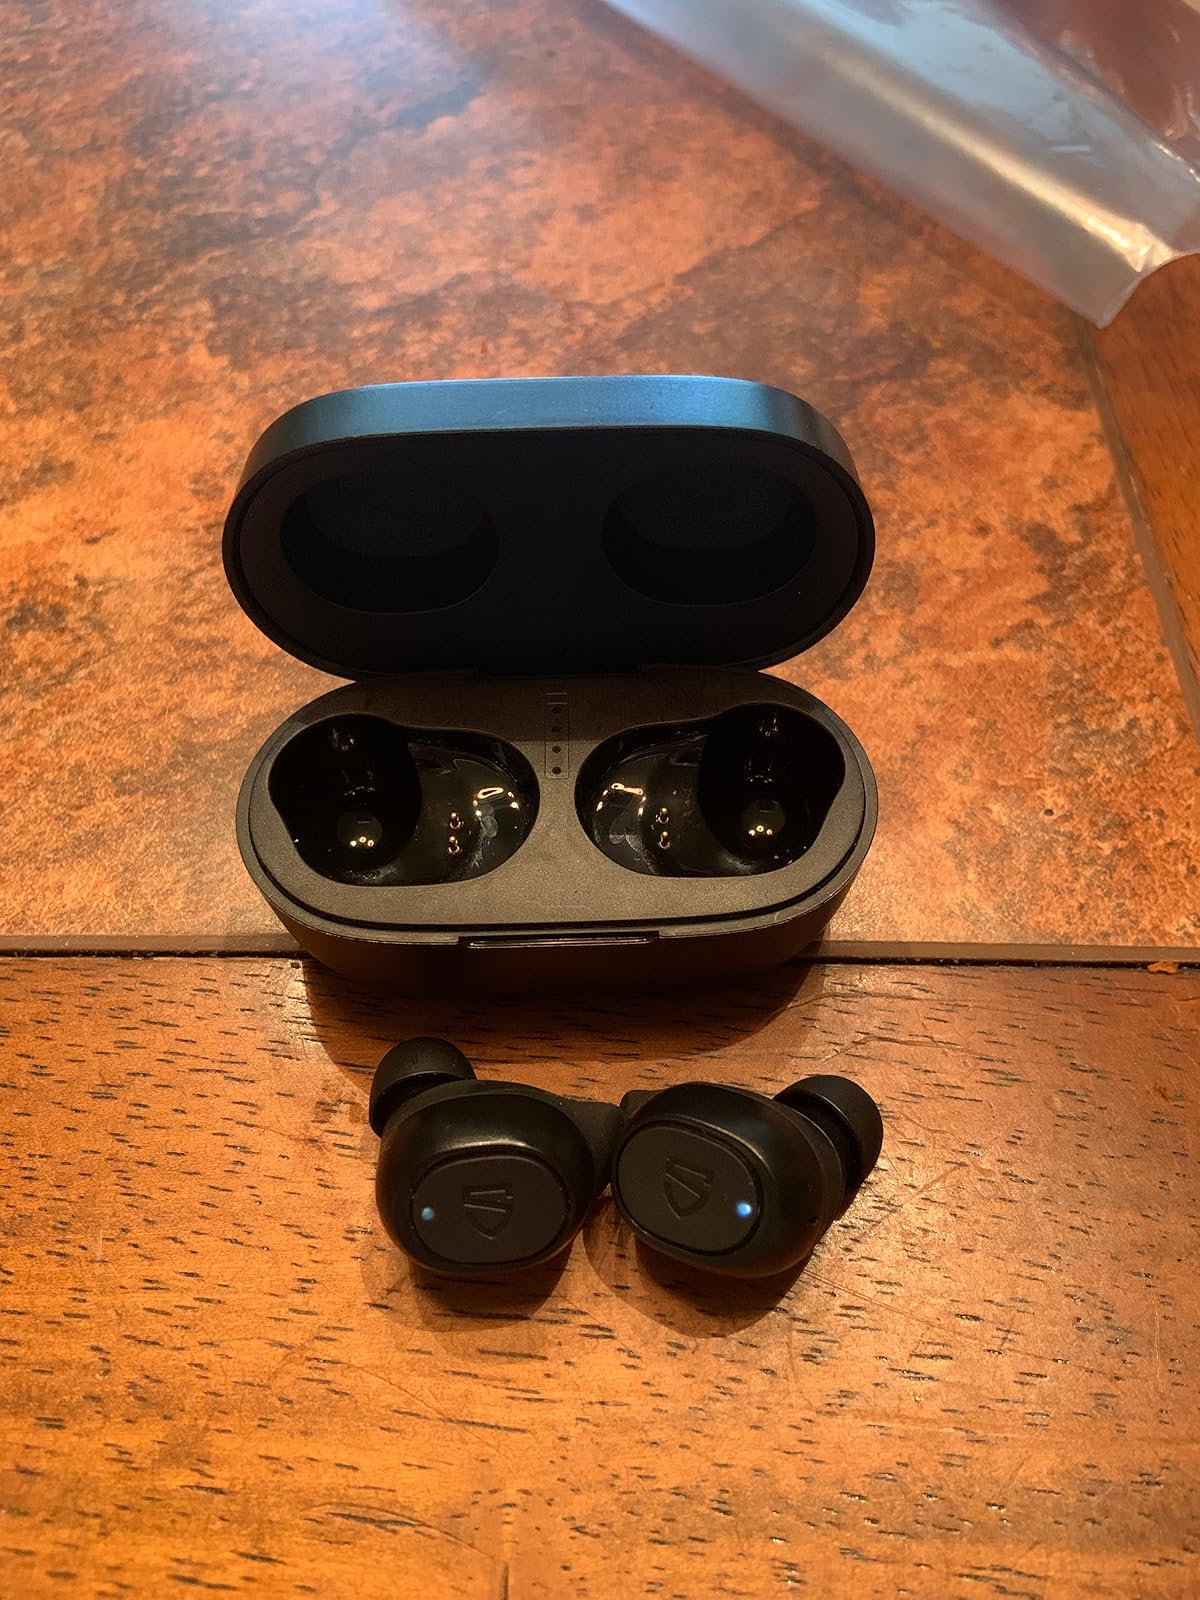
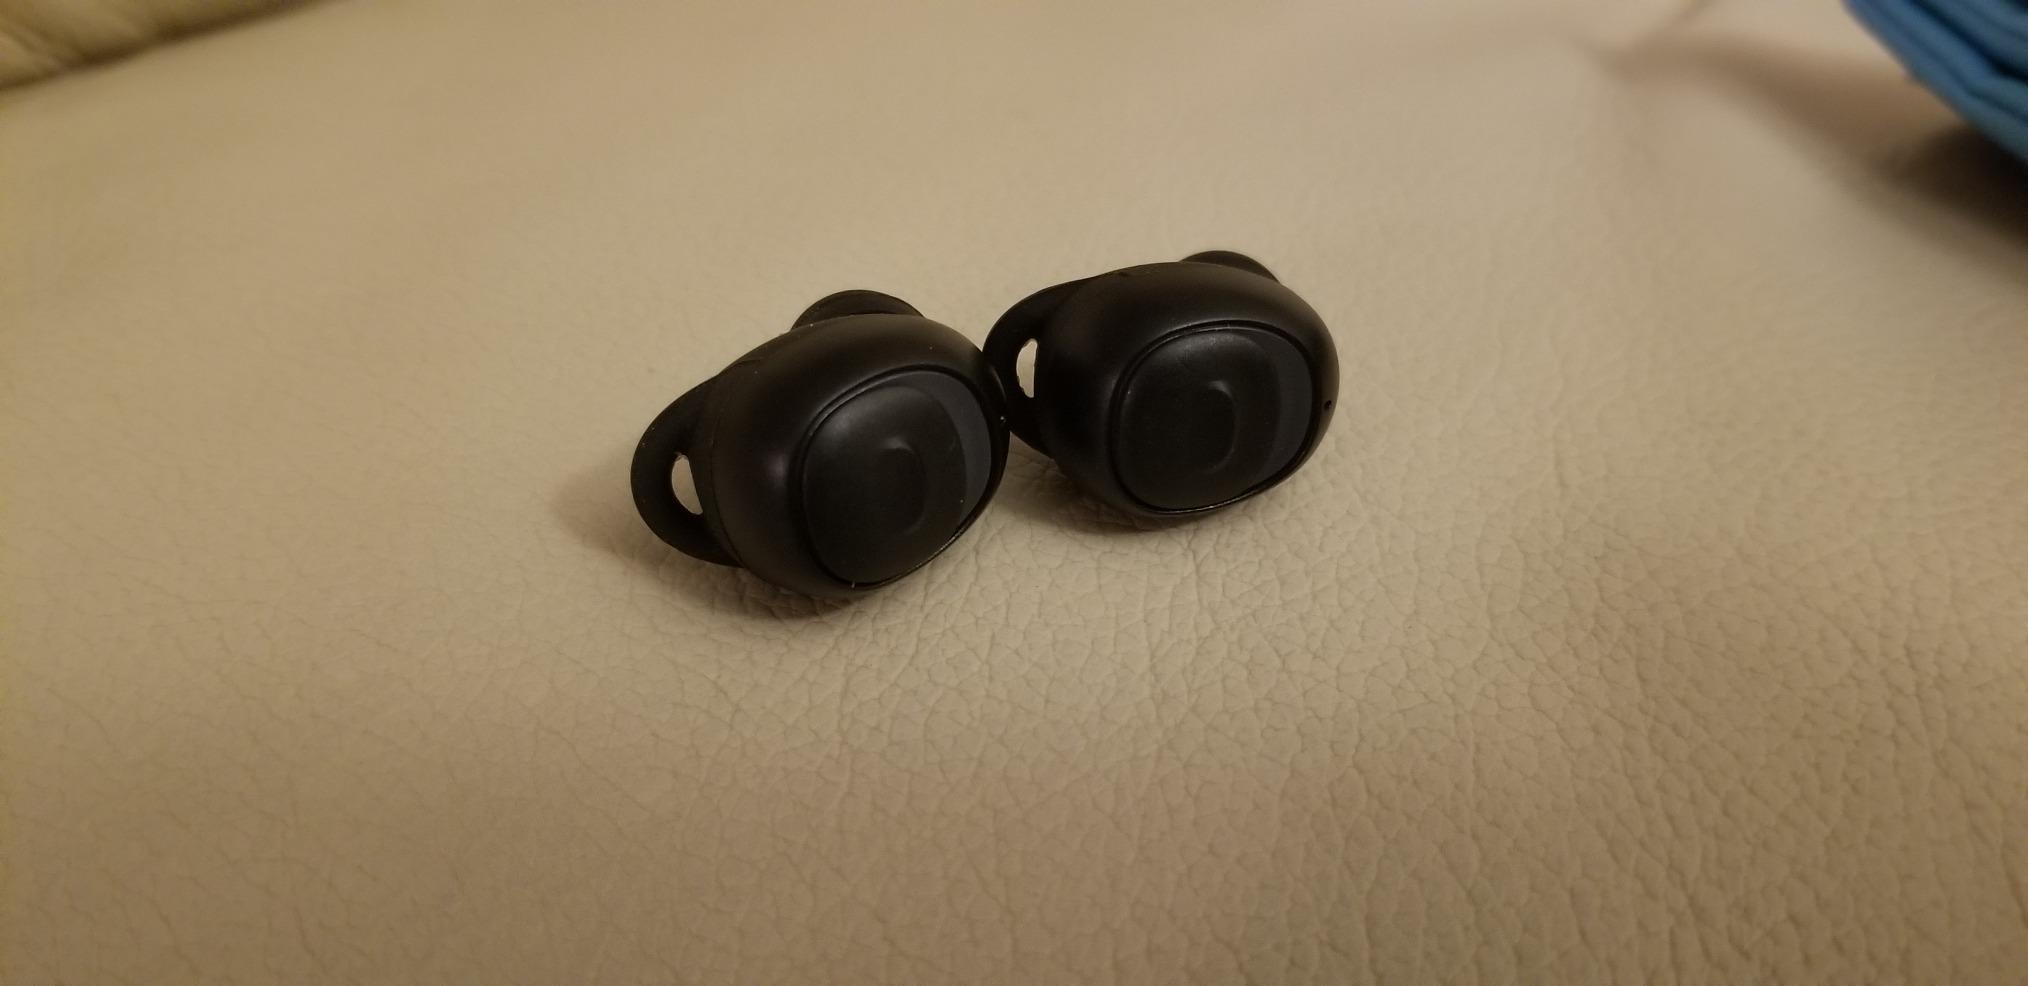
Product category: earbuds
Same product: no